Gregory Peck

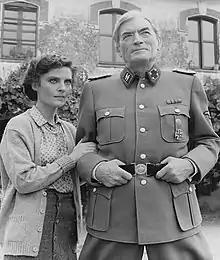
Peck with Olga Karlatos in "The Scarlet and the Black" (1983)

Peck's next role was in the 1962 film adaptation of Harper Lee's Pulitzer Prize-winning novel "To Kill a Mockingbird," playing the role of kind and scrupulously honest lawyer-father, Atticus Finch. This performance saw his fifth and final Academy Award nomination, for which he won Best Actor. The film received a further seven nominations including for Best Picture, Director, and Cinematography, also winning Adapted Screenplay and Art Direction. At the Golden Globes, Peck won for Best Actor in a Drama, the film was nominated for Best Film and Director. It was also nominated for Best Film at the BAFTAs. The film was a commercial success as the sixth-highest-grossing film of the year. In 2003, Atticus Finch, as portrayed by Peck, was named the greatest film hero of the past 100 years by the American Film Institute. Peck would later say of "To Kill A Mockingbird": "My favorite film, without any question."